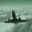
Label: airplane